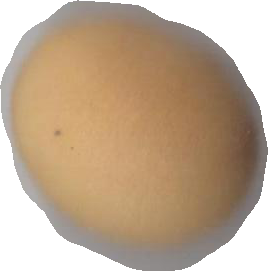
Variety: Dega